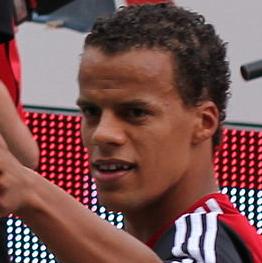
Age: 21